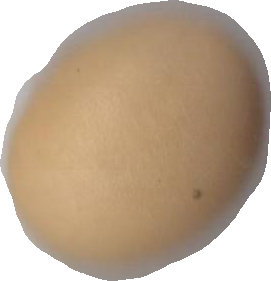
Variety: Dega